Gent–Wevelgem

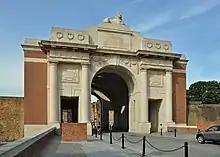
The race passes under the Menin Gate World War I memorial in Ypres during the race finale.

In 1957, as Gent–Wevelgem was part of the "Trophy of Flanders", organizers introduced climbs in French Flanders: Zwarteberg, Mont Cassel, Katsberg and Wouwenberg preceded the Kemmelberg. In 1958, these Franco-Flemish climbs were not included: the pre-Schengen border crossing caused too many administrative burdens. After the run-up to the coast, the route featured only the Rodeberg, Vidaigneberg and Kemmelberg climbs in Heuvelland.